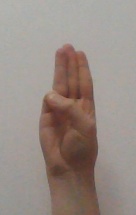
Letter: thaa